Theodore Watts-Dunton

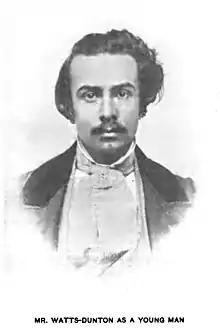
Theodore Watts as a young man

Watts is widely praised for extending Swinburne's life and encouraging his enthusiasm for the landscape verse that was amongst the best of his later works. However, Watts has also been castigated for sabotaging the completion of Swinburne's erotic sadomasochistic novel "Lesbia Brandon". Even so, he was not able to wean Swinburne of his interest in flagellation.